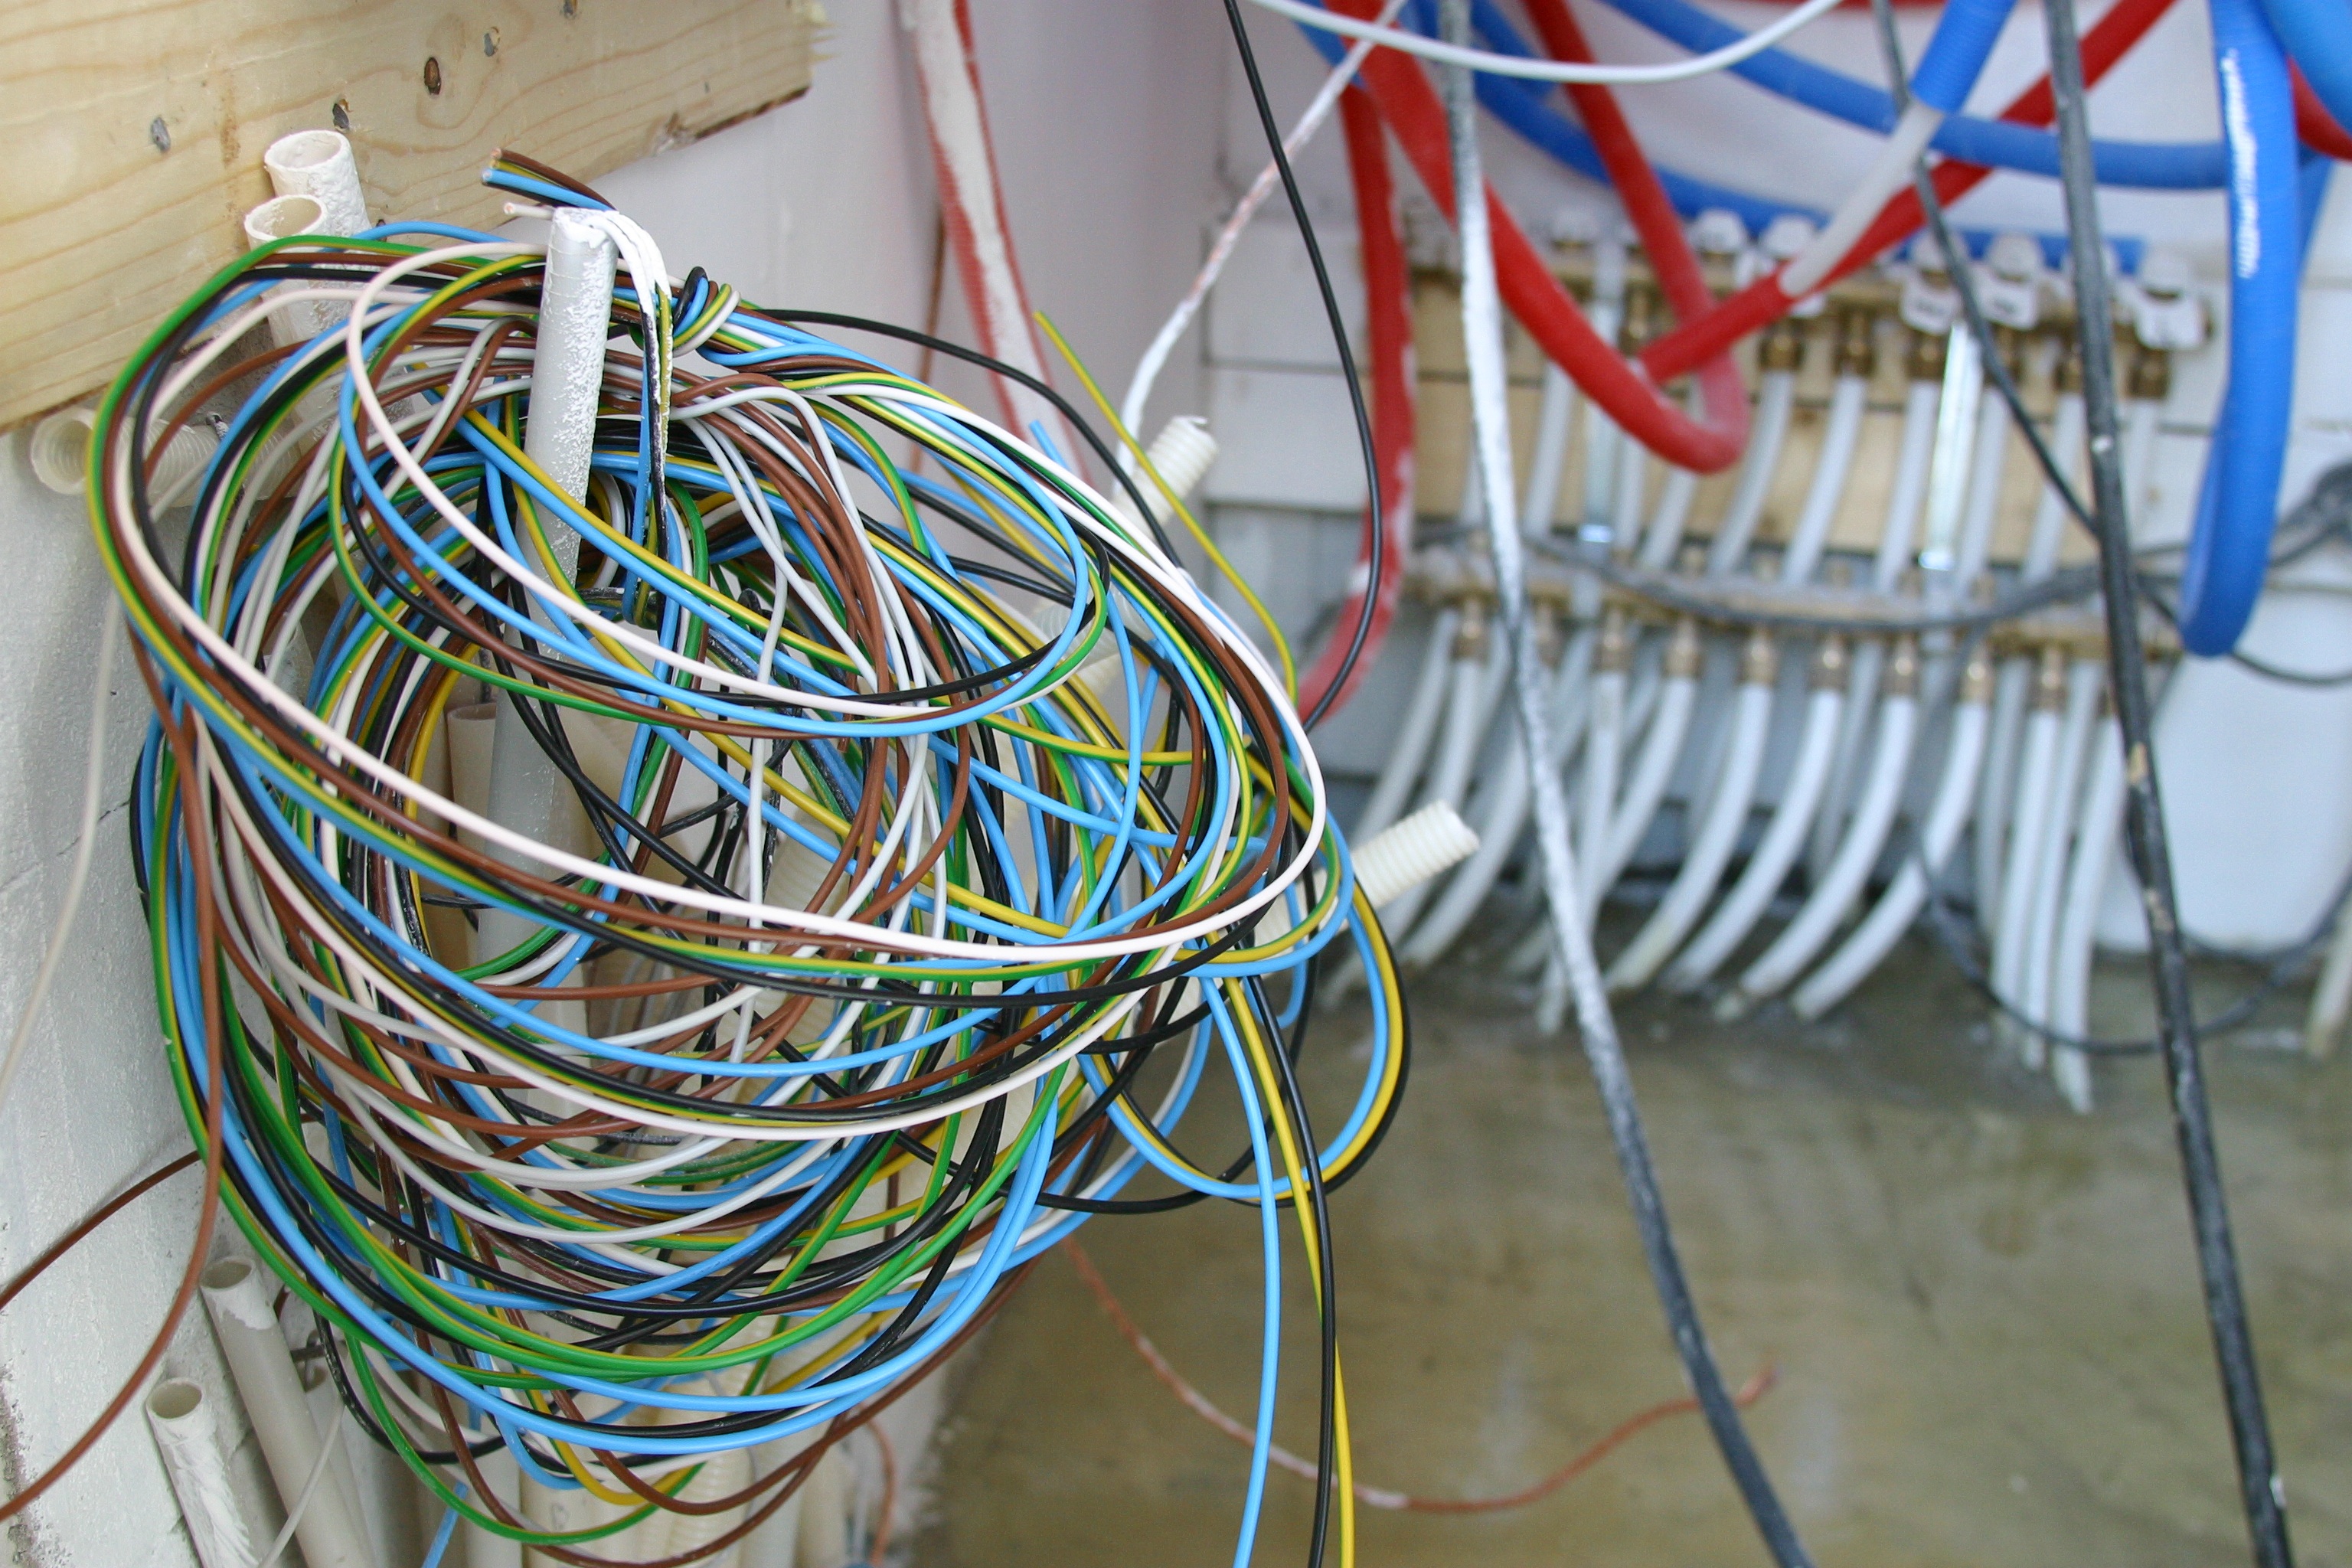
technology, wheel, house, plastic, color, blue, electricity, new, electrical wiring, the executive board, the construction of the, a work in progress, technical status, the manifold to the, electrical supply, electronics accessory